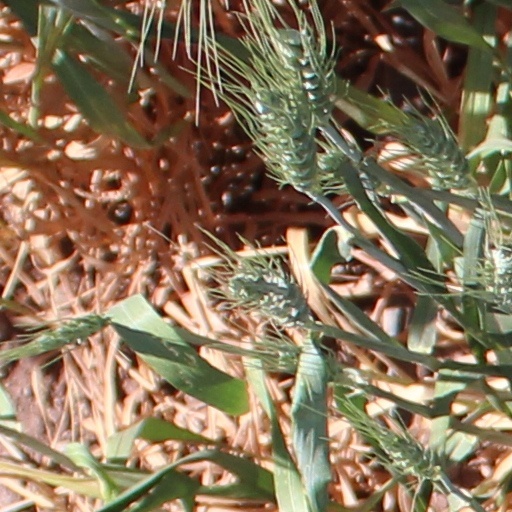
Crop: wheat